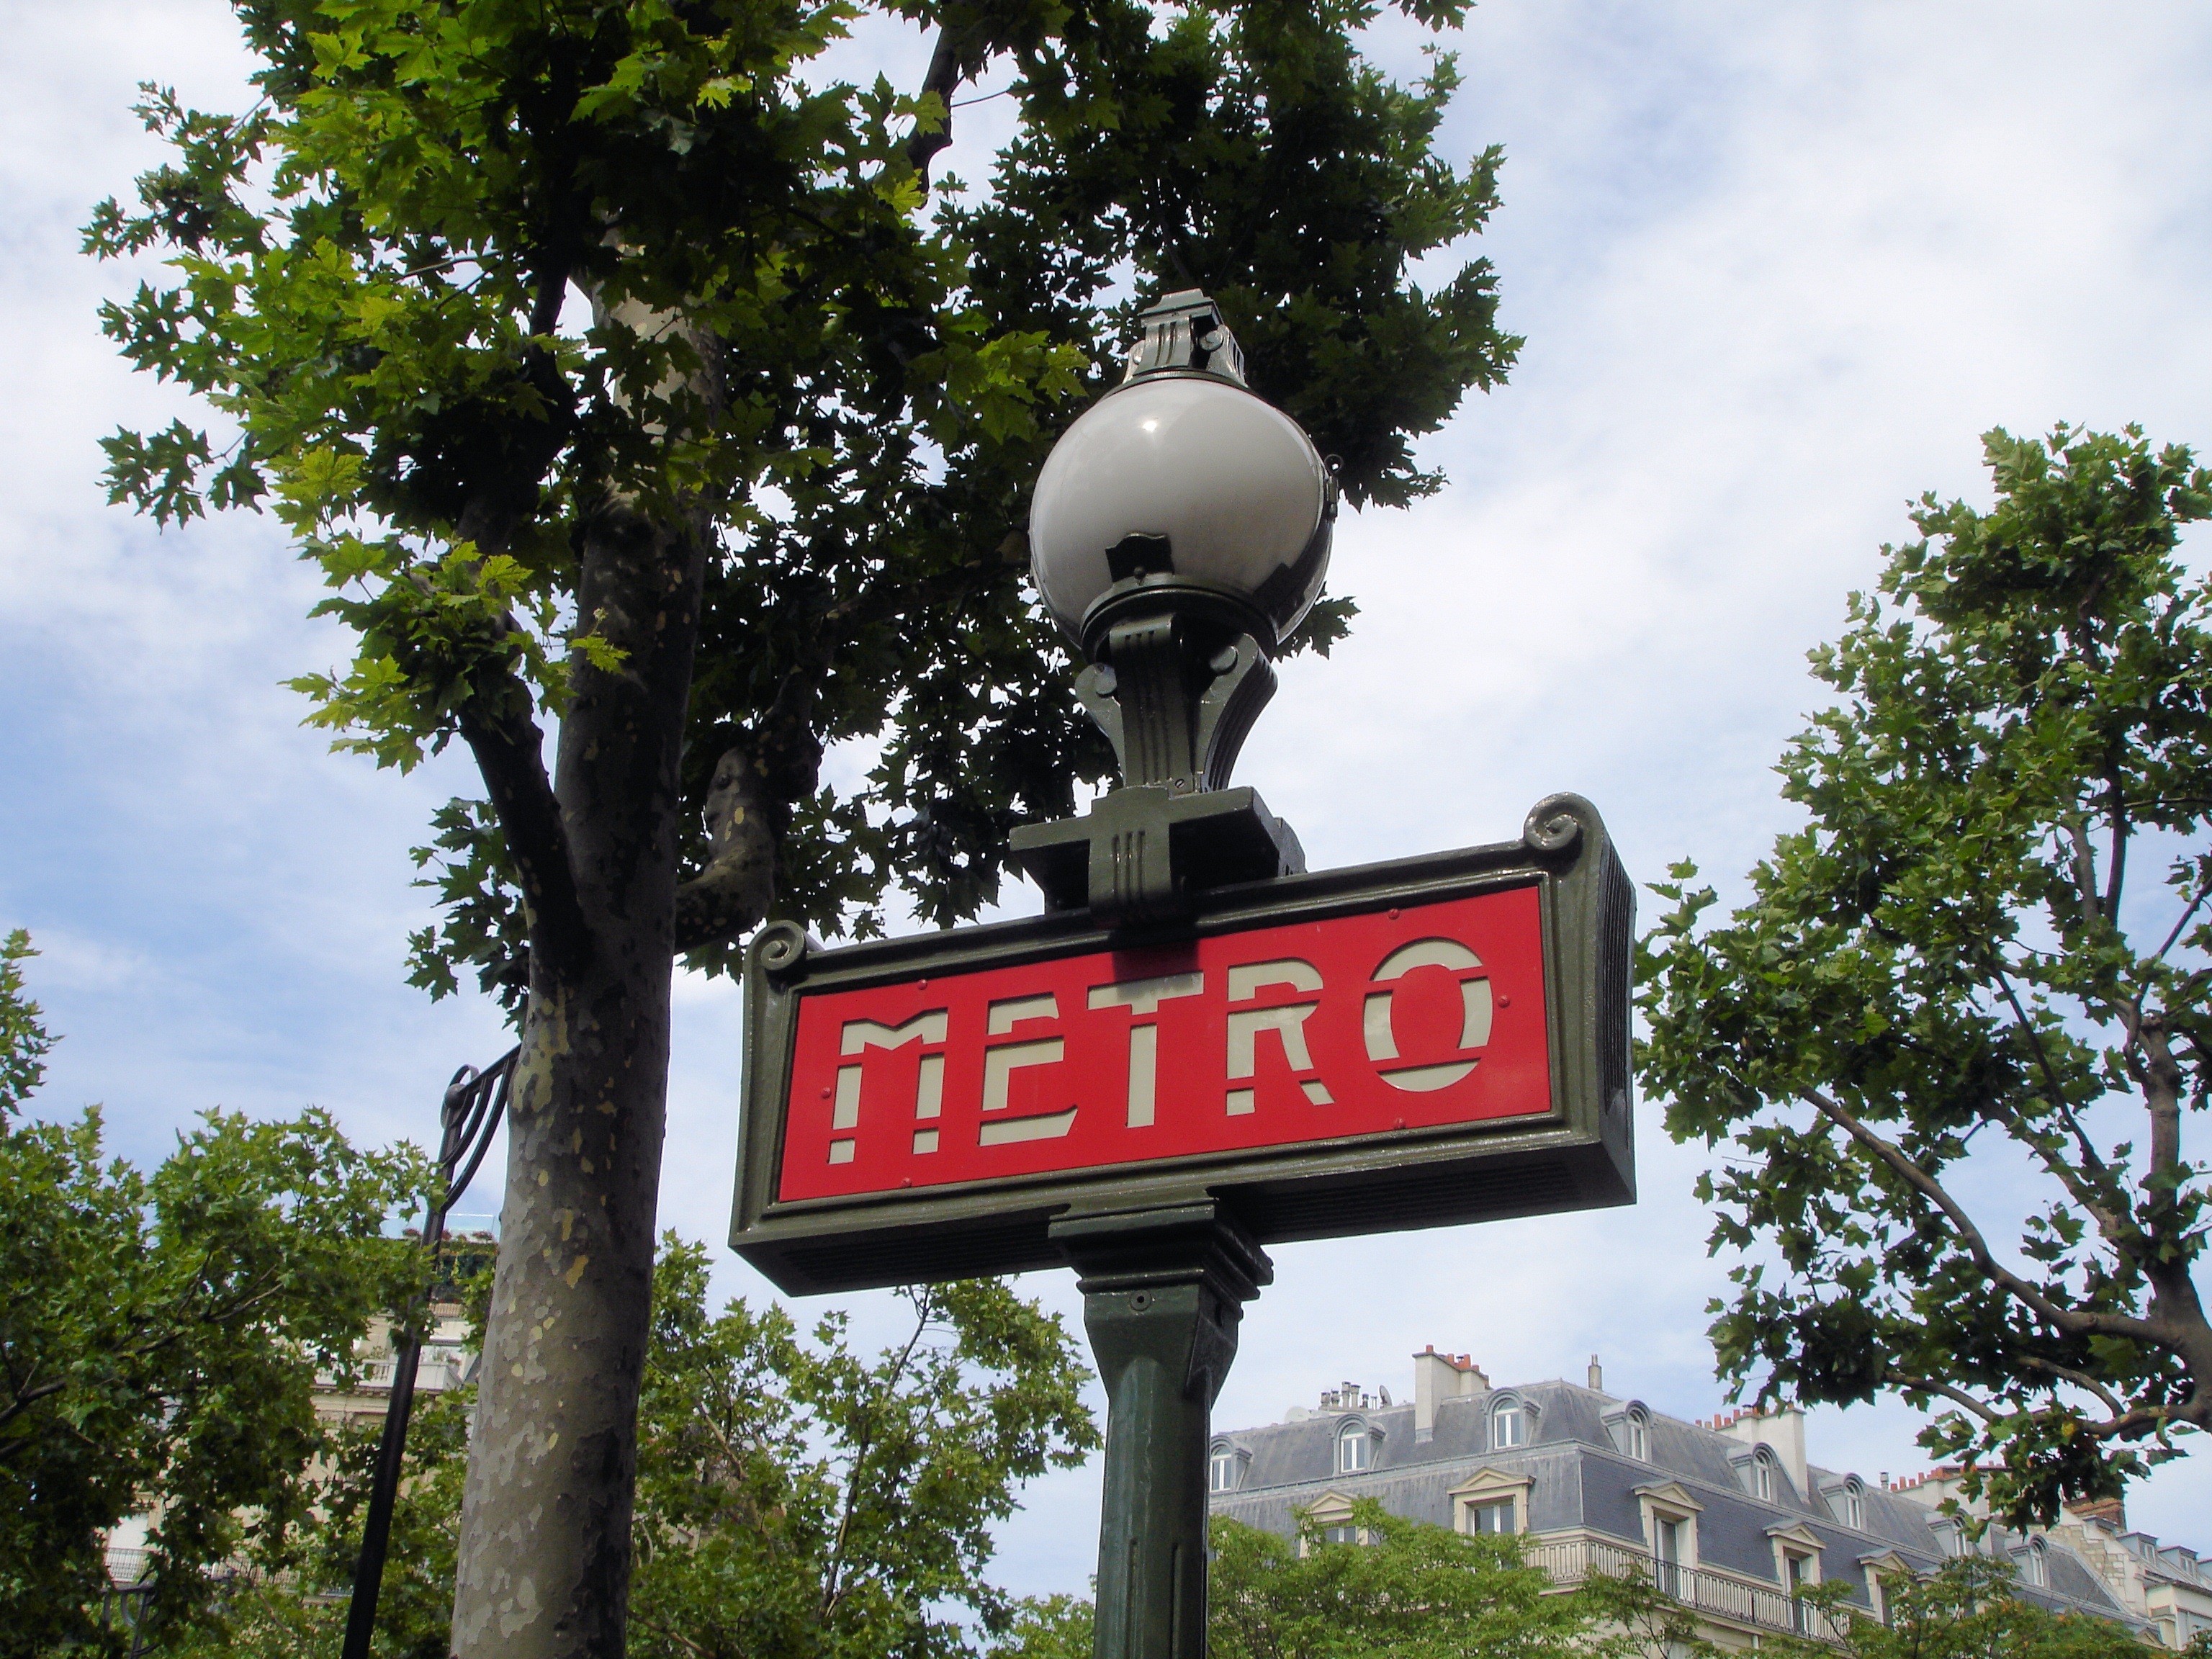
paris, advertising, metro, underground, transport, sign, street sign, signage, traffic sign